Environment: real
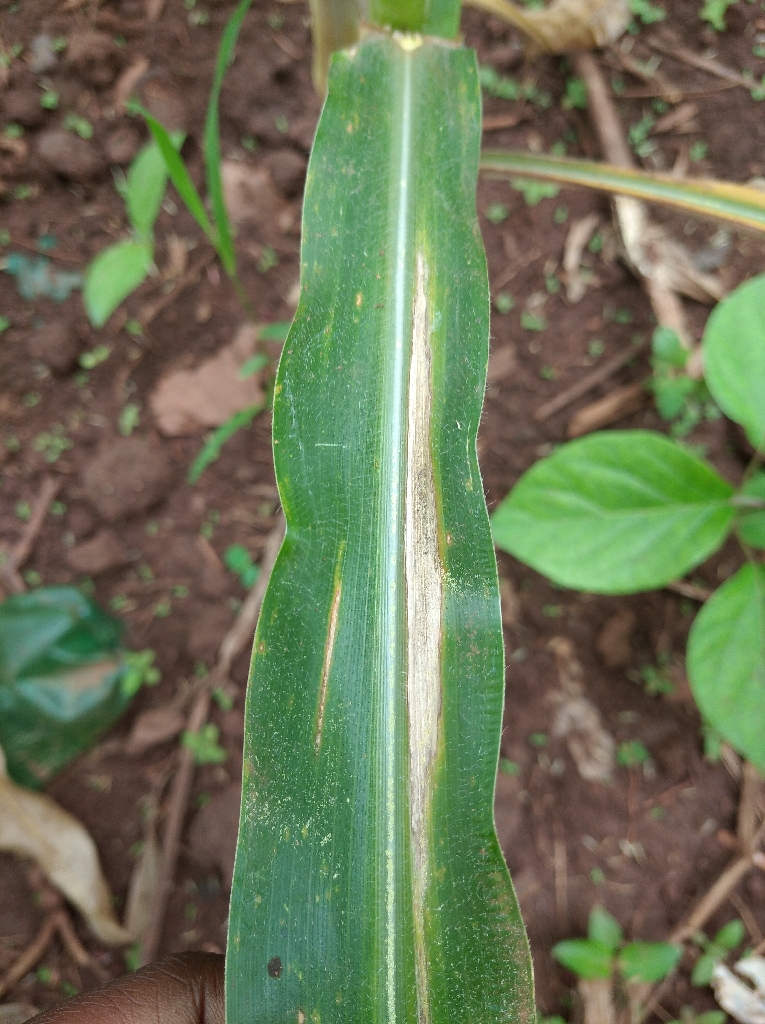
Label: northern_corn_leaf_blight